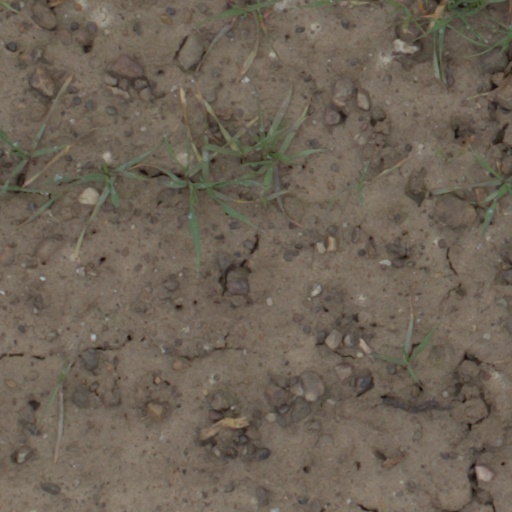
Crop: wheat